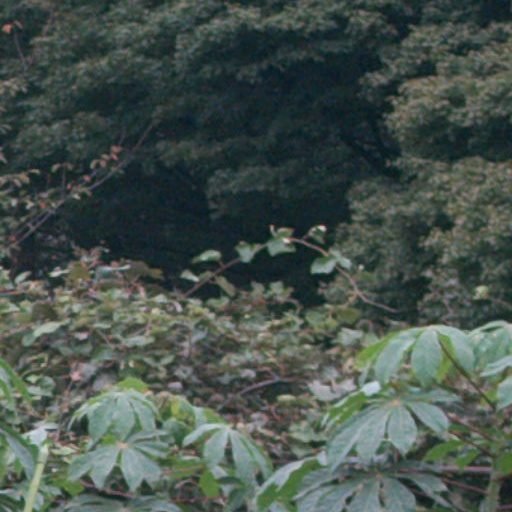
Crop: cassava